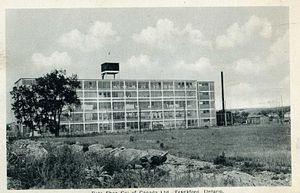
Tomáš Baťa était un entrepreneur tchèque, fondateur du groupe industriel des Chaussures Bata, l'une des plus grandes sociétés multinationales de distribution et de fabrication de chaussures.